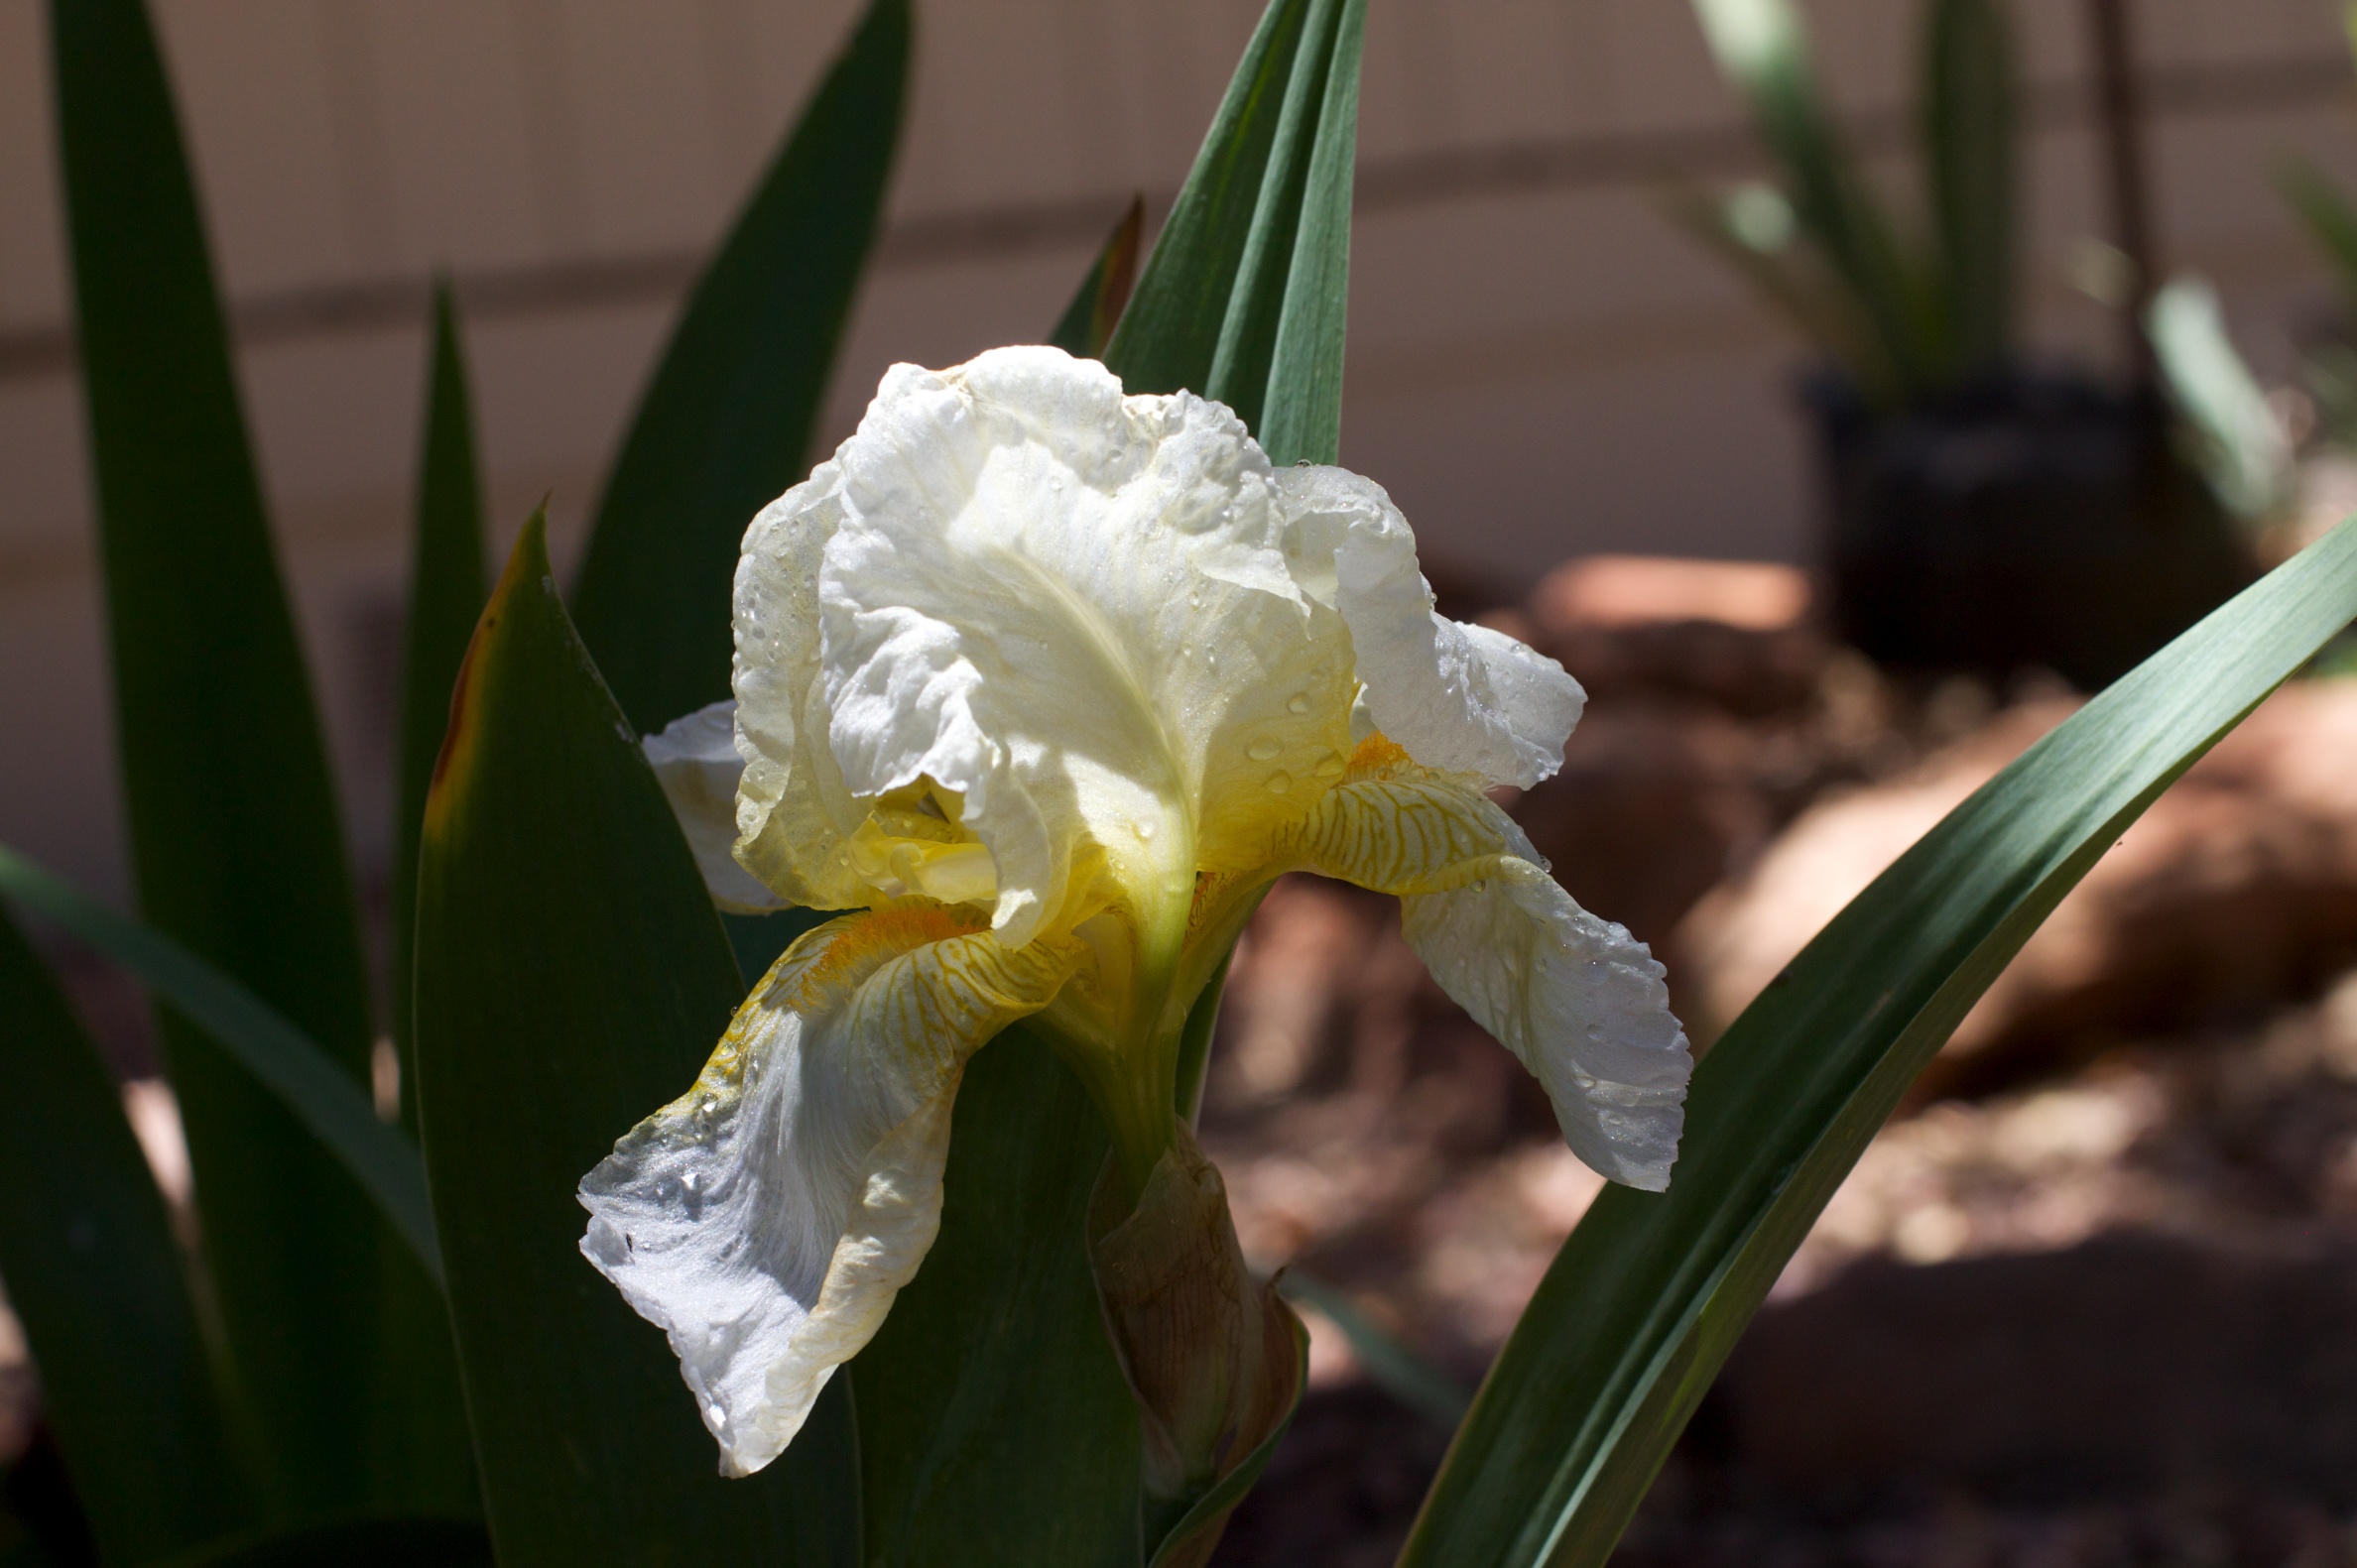
flower, plant, flora, botany, land plant, iris, flowering plant, orchid, cattleya, christmas orchid, eye, cattleya labiata, narcissus, plant stem, dendrobium, iris family, macro photography, laelia, gladiolus